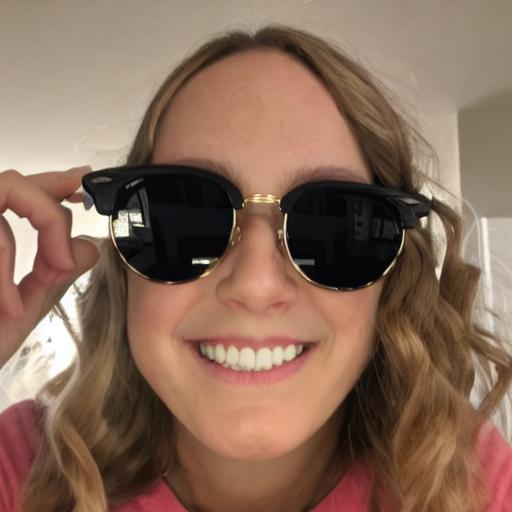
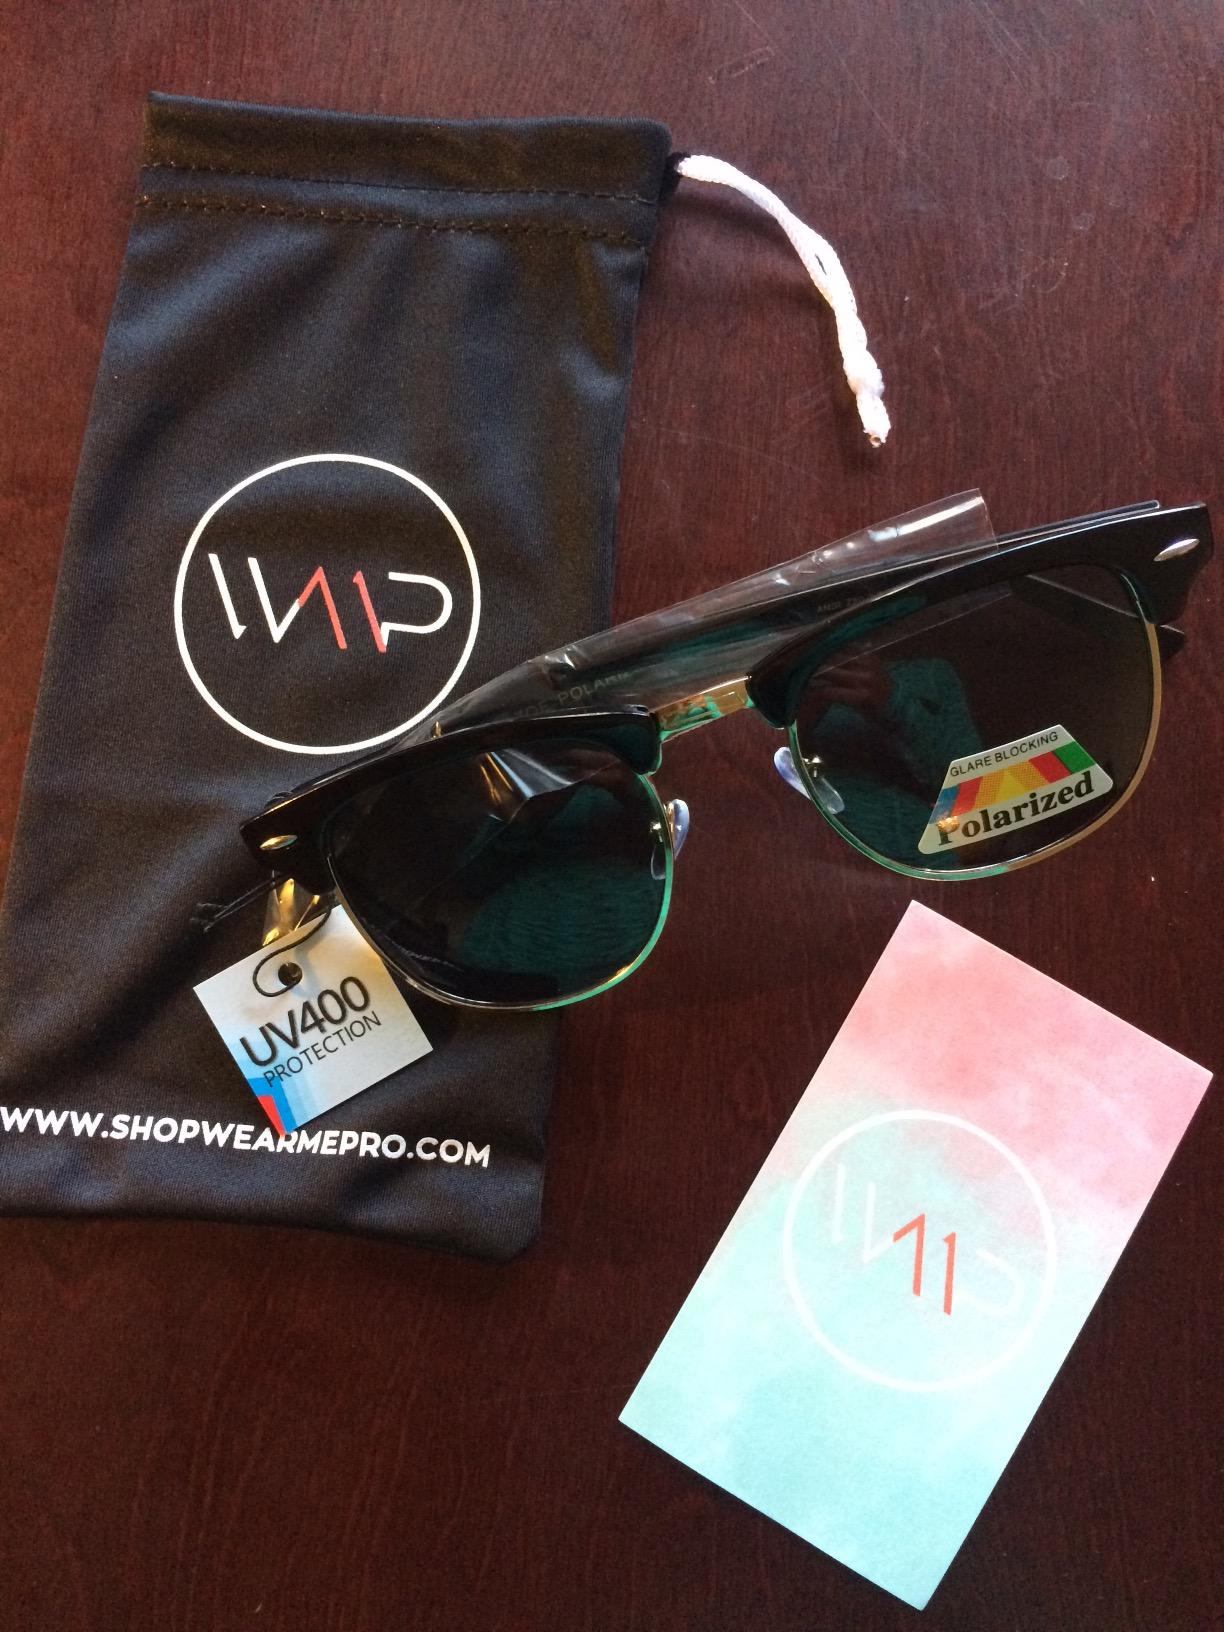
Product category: accessories_sunglasses
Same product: no